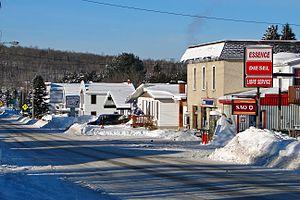
Kiamika est une municipalité canadienne du Québec se trouvant dans la municipalité régionale de comté d'Antoine-Labelle dans la région administrative des Laurentides. Ses habitants sont des Kiamikois.
La route 311 est une route régionale québécoise située sur la rive nord du fleuve Saint-Laurent. Elle dessert la région administrative des Laurentides.